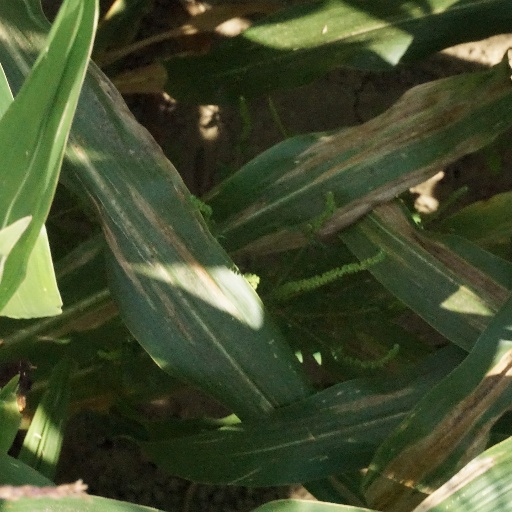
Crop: maize; corn